Monica Ali

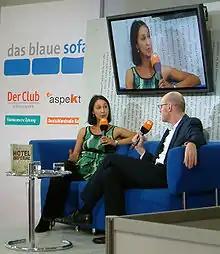
Ali in 2009

Upon release, "Brick Lane" was generally well-received among the British press and was listed as a bestseller by "The Daily Telegraph" for two weeks.